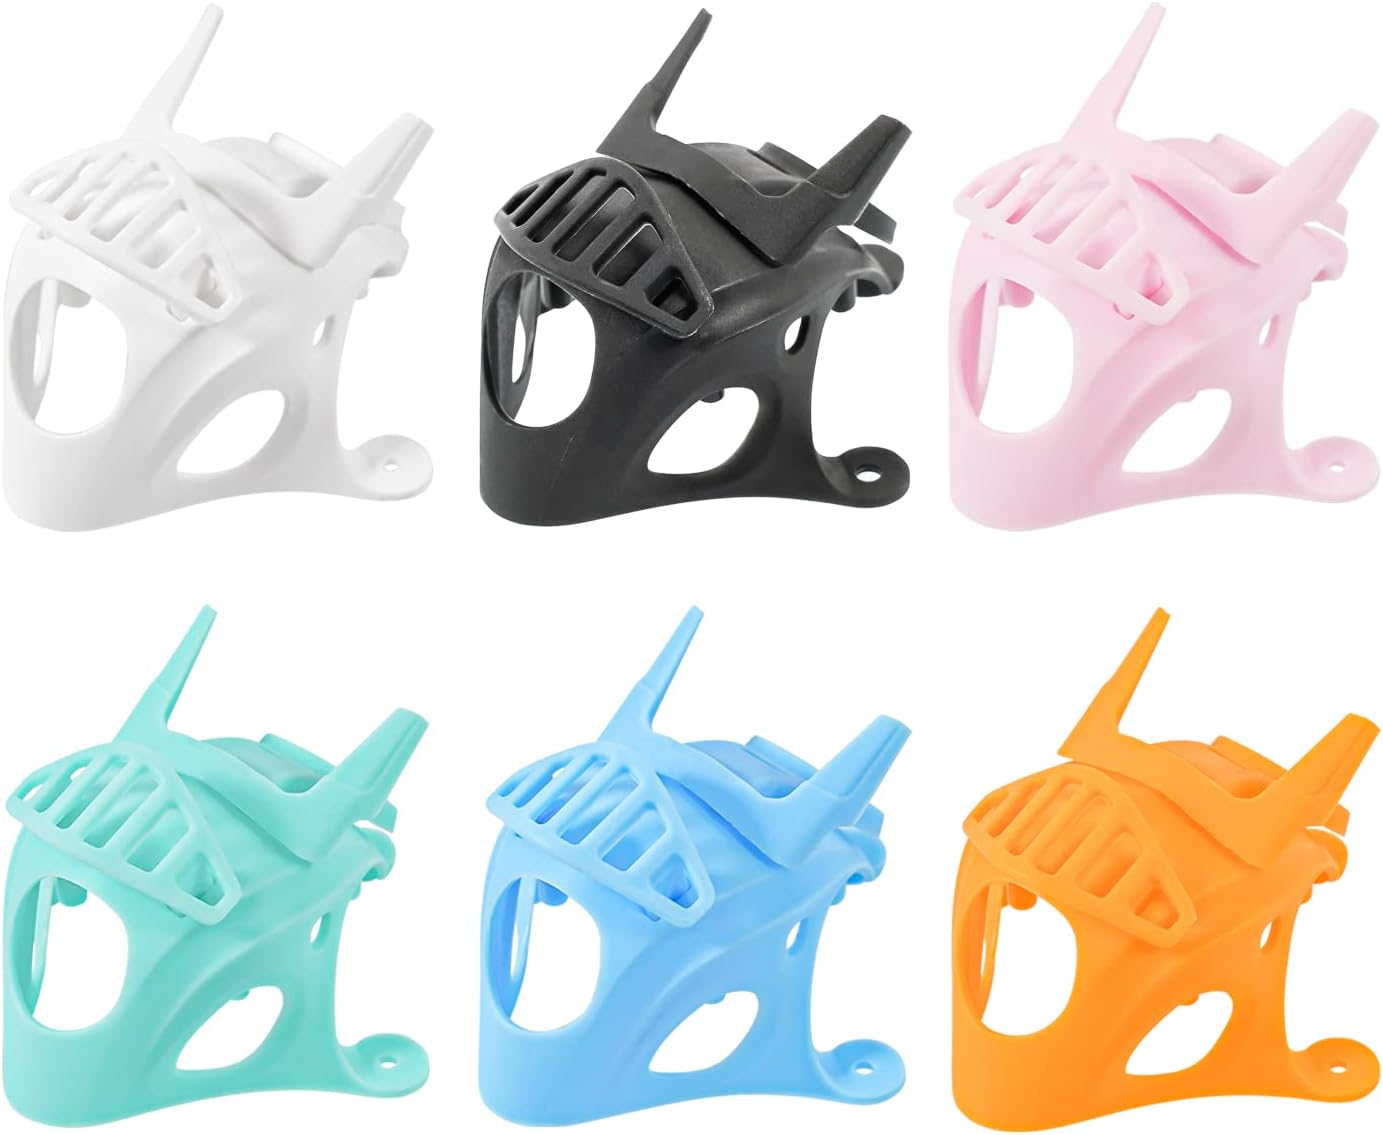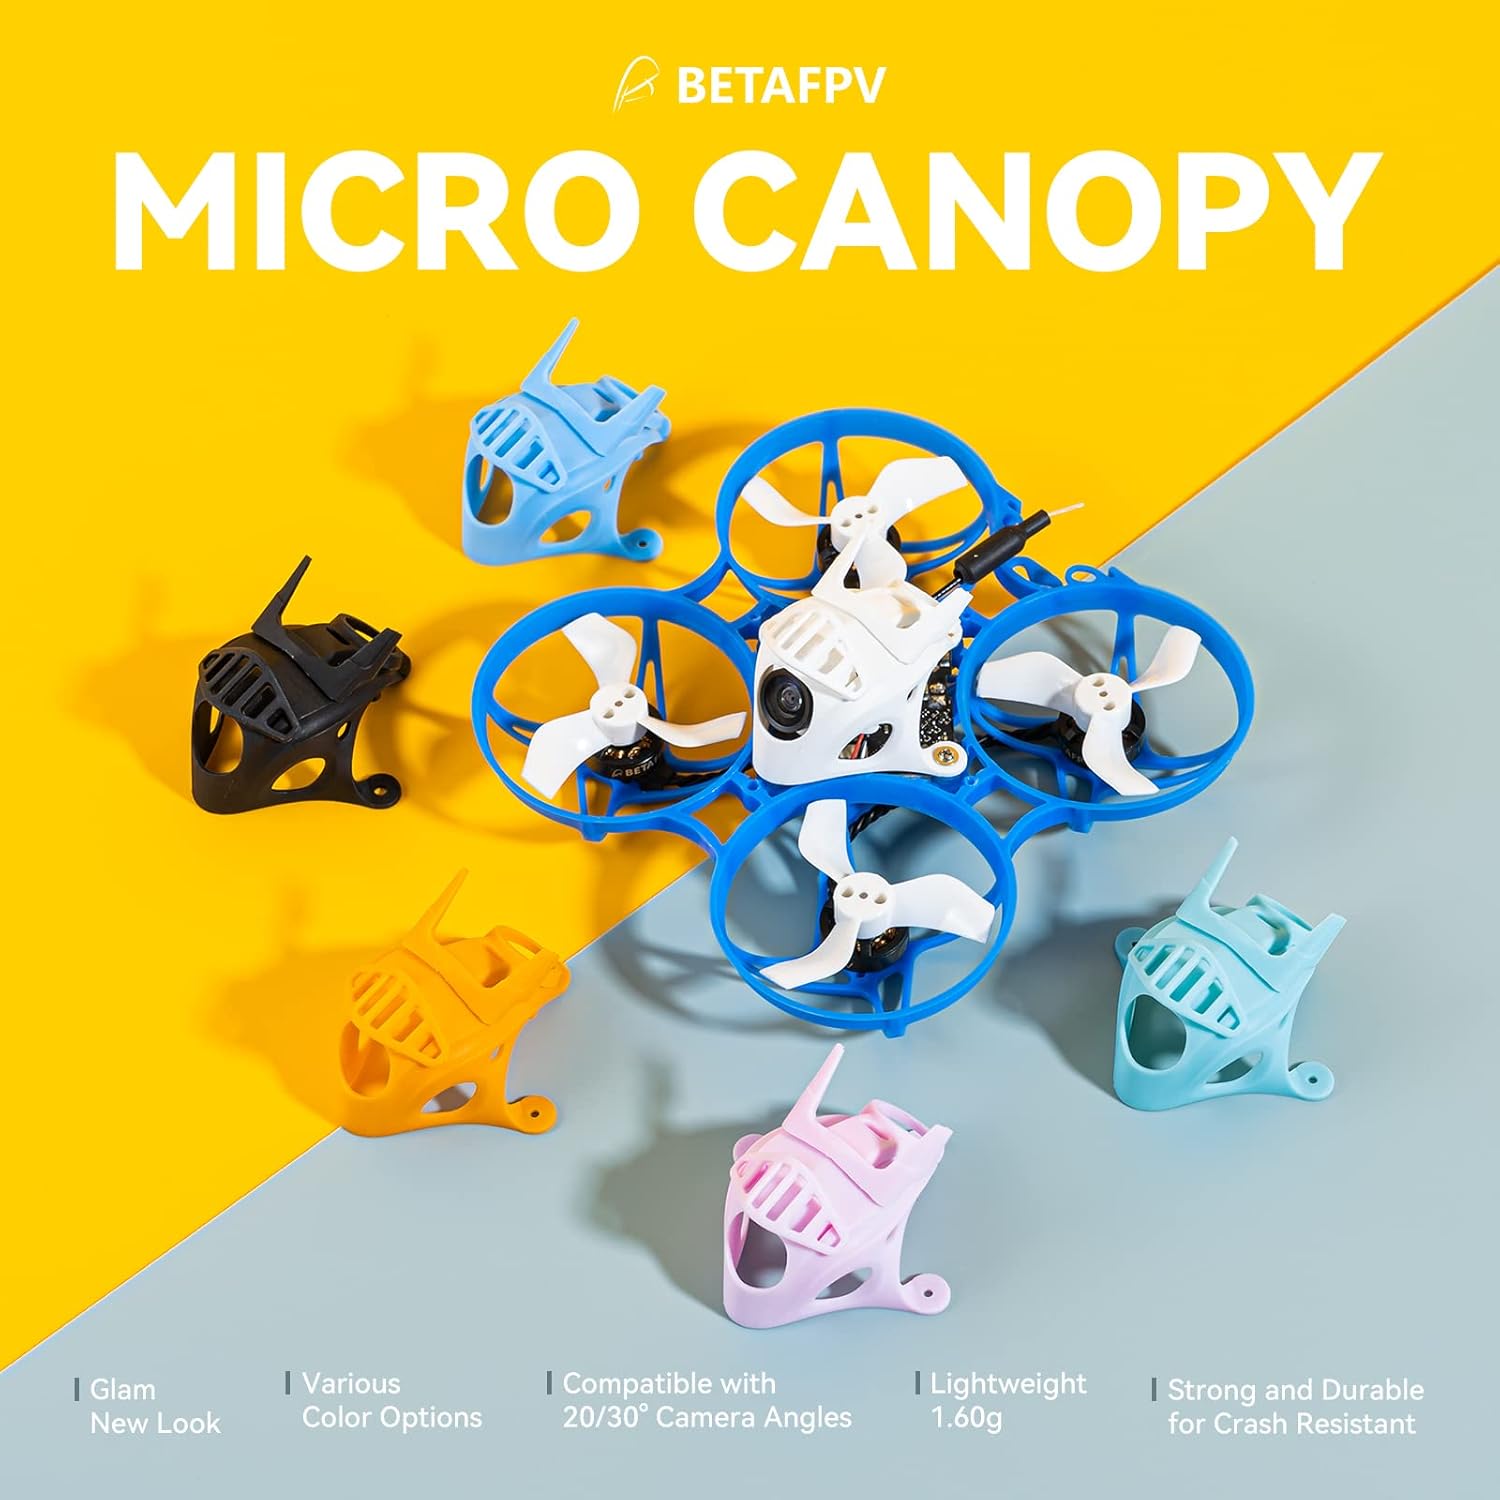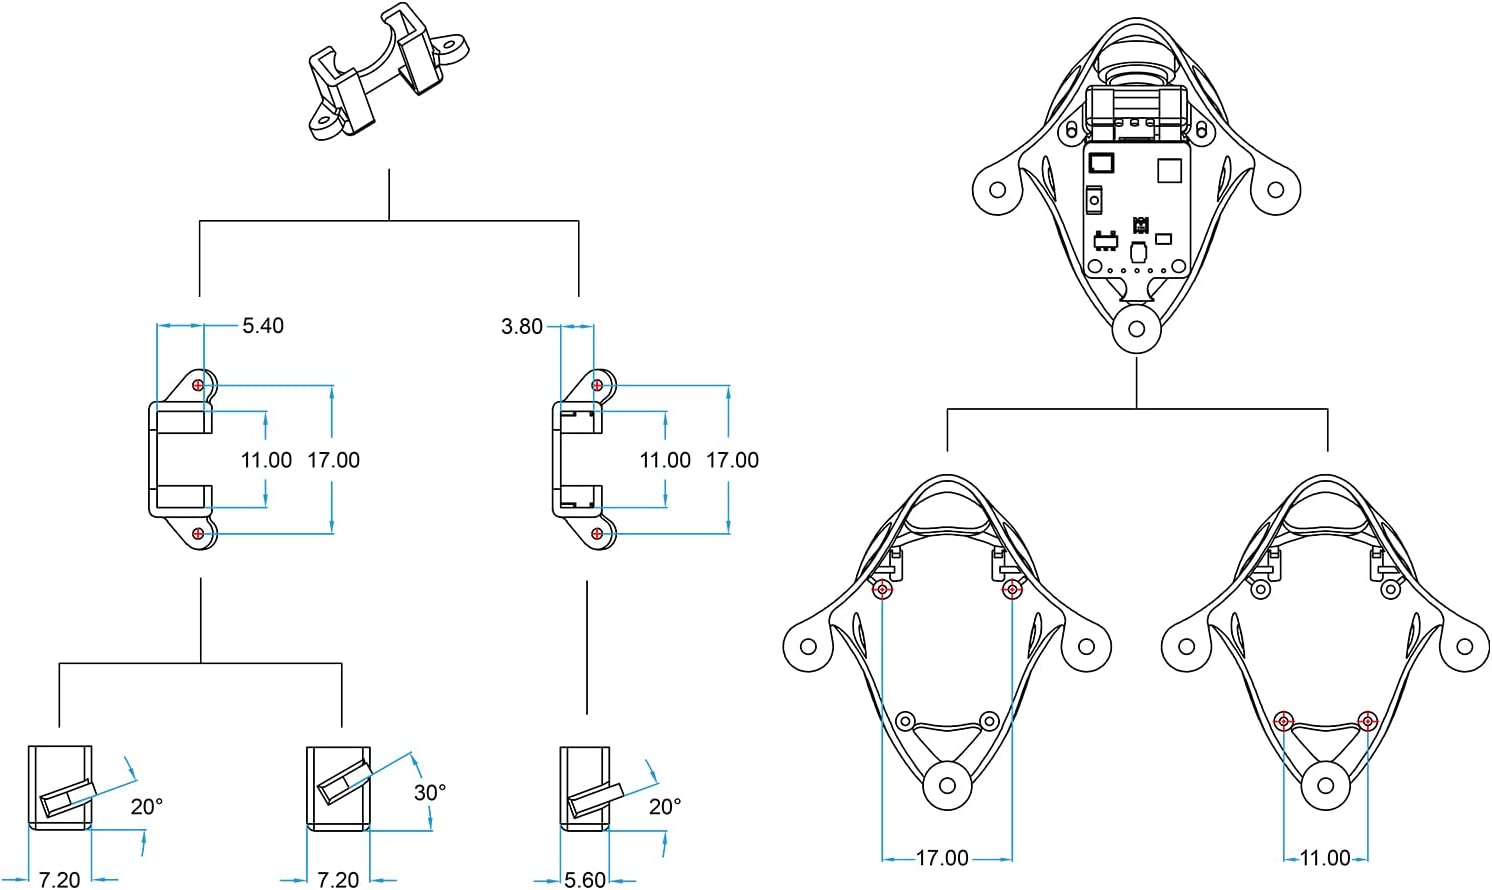
BETAFPV 6pcs FPV Micro Camera Canopy with 20/30 Degree Lens Camera Mount 3 Decorative Parts Compatible for DIY 1S Whoop Drones with Micro Camera like Beta65S Meteor Series Drones
Category: Automotive
BETAFPV 6pcs FPV Micro Camera Canopy with 20/30 Degree Lens Camera Mount 3 Decorative Parts Compatible for DIY 1S Whoop Drones with Micro Camera like Beta65S Meteor Series Drones - Black/White/Blue/Orange/Pink/Cyan Specification Item: Micro Camera Canopy Material: PP Tilt: 20°/30° Weight: 1.60g (with camera mount) / 1.93g (with decorations) Color: Black/White/Blue/Orange/Pink/Cyan Adapted VTX: M03 VTX Adapted FPV Camera: C02 (20°) Adapted Frame: Meteor65/Meteor65 Pro/Meteor75/Meteor85/Beta65S, or other brands 1S whoop drones Package 6 * Micro Canopy 2022  6 * 20° Lens Camera Mount for C02 6 * 20° Lens Camera Mount 6 * 30° Lens Camera Mount 18 * Decorative Parts 24 * M1.4*3 Screws 24 * M1.4*4 Screws
Features: 【Super Performance】Adopted with injection molding technique, this canopy is more durable, anti-ruin, and heat-resistant. The hollow-out design reduces the influence of heat on electronic parts, providing good protection for the whoop drone. | 【Unique Design】Unique design with three decorative parts like a knight, the drone flies in the air like a scientific spaceship cruising, making it very cool and special. Also, the decorative parts are detachable for better heat dissipation. | 【Suitable Cameras】Comes with three types of camera mount for 20°/30° lens camera. It is suitable for C02 FPV camera. | 【Weight】Made of PP material. Weighs only 1.60g with camera mount and 1.93g with decorations. Light but durable and flexible. | 【Compatible Frames】It is not only compatible with Meteor series colorful frames but also suitable for other brands 1S whoop drone. DIY your drone to make it unique and attractive.